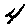
Label: 4